Khalid of Saudi Arabia

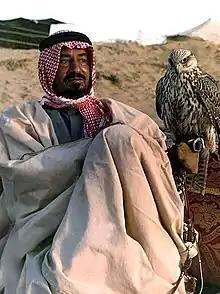
Falconry was an enjoyed pastime of King Khalid.

King Khalid married four times and was the father of ten children. While the sequence in seniority of his wives is not known clearly, his wives were: